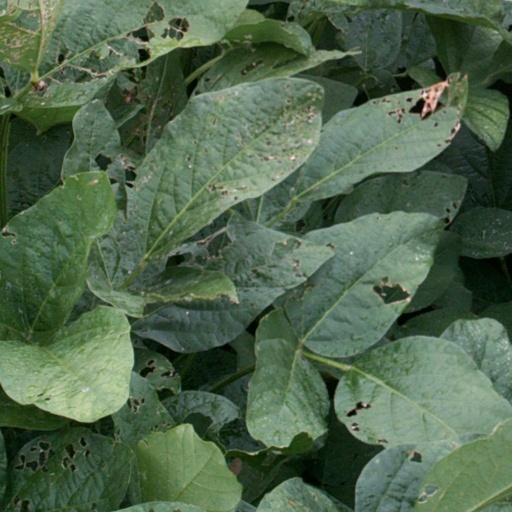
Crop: soybean